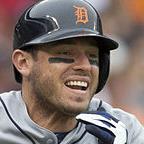
Age: 31